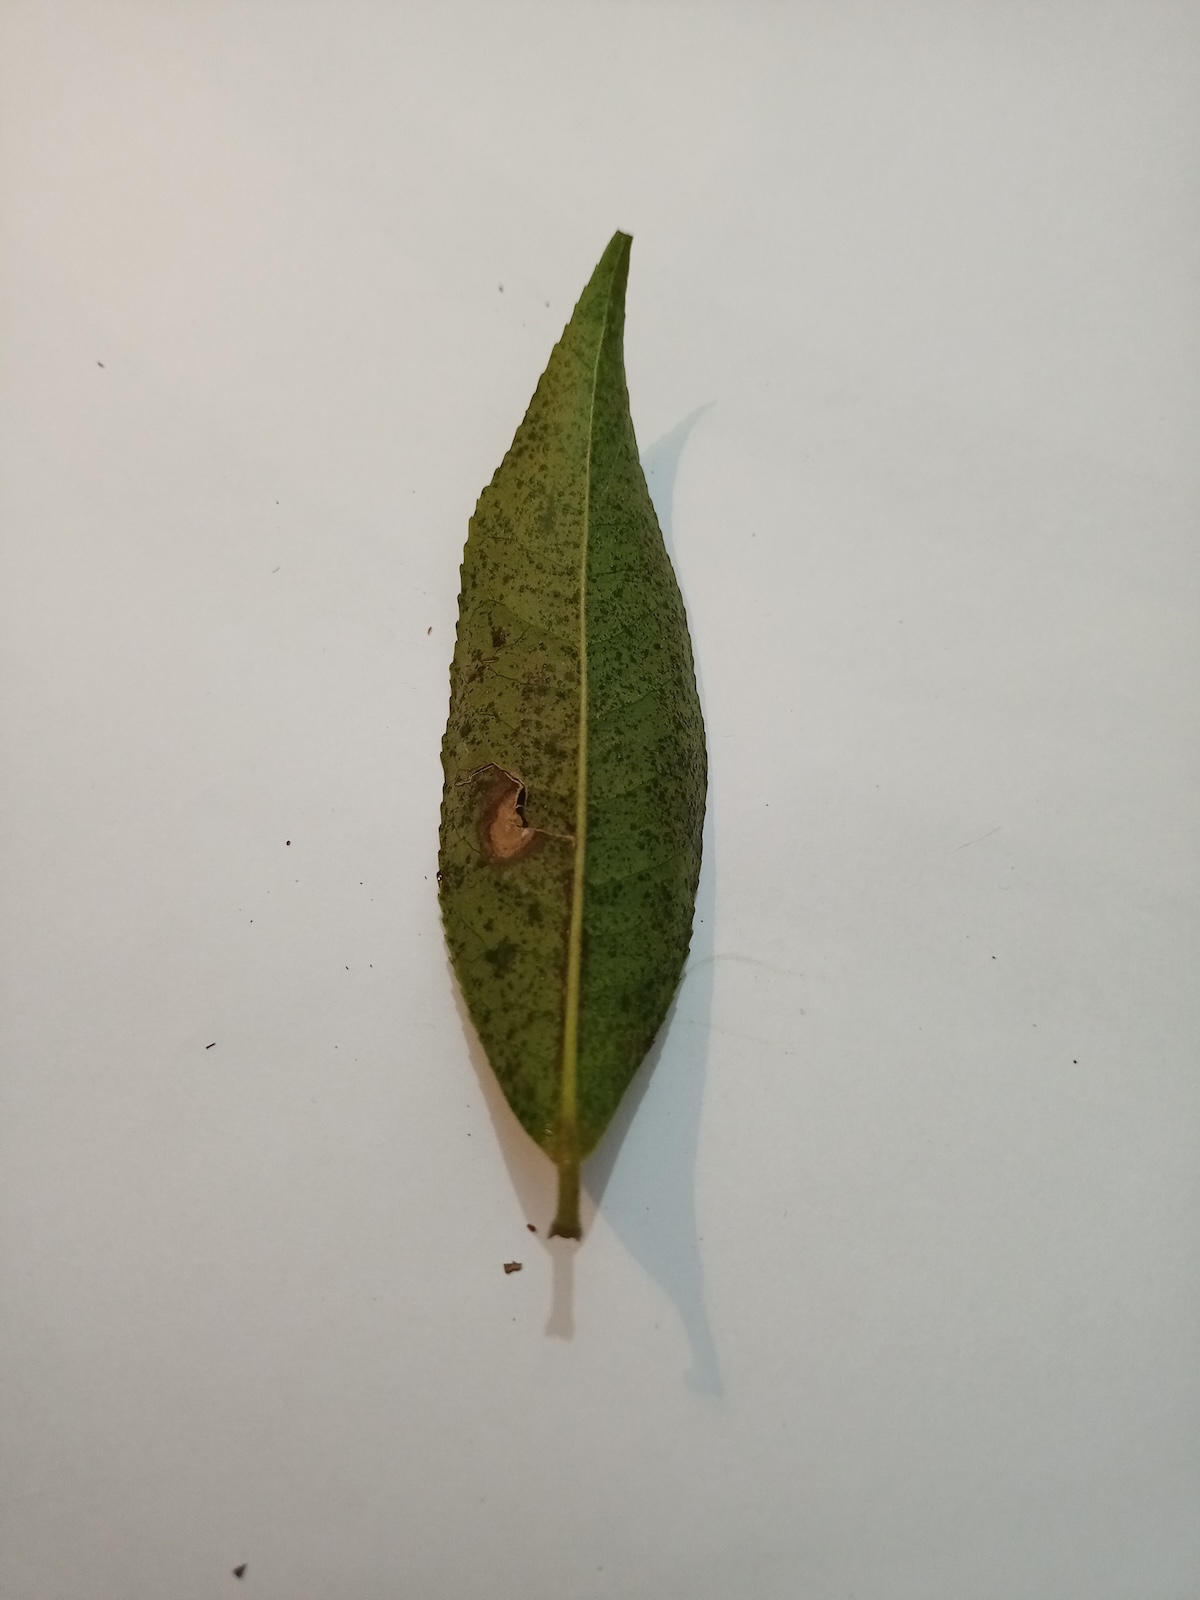
Label: Gray Blight